Radium silk

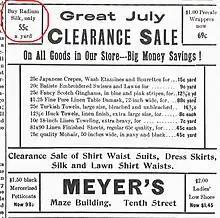
The product name "radium silk" was already in common enough use for a California department store to lead with it in this July 1903 sale advertisement.

The descriptive term "radium silk" began to be used no later than 1903. The term apparently originated in the fashion markets of Paris in association with particularly lustrous fabrics, with reference made to the newly discovered element radium, first identified in 1898. The material was notable both for its gloss and strength.